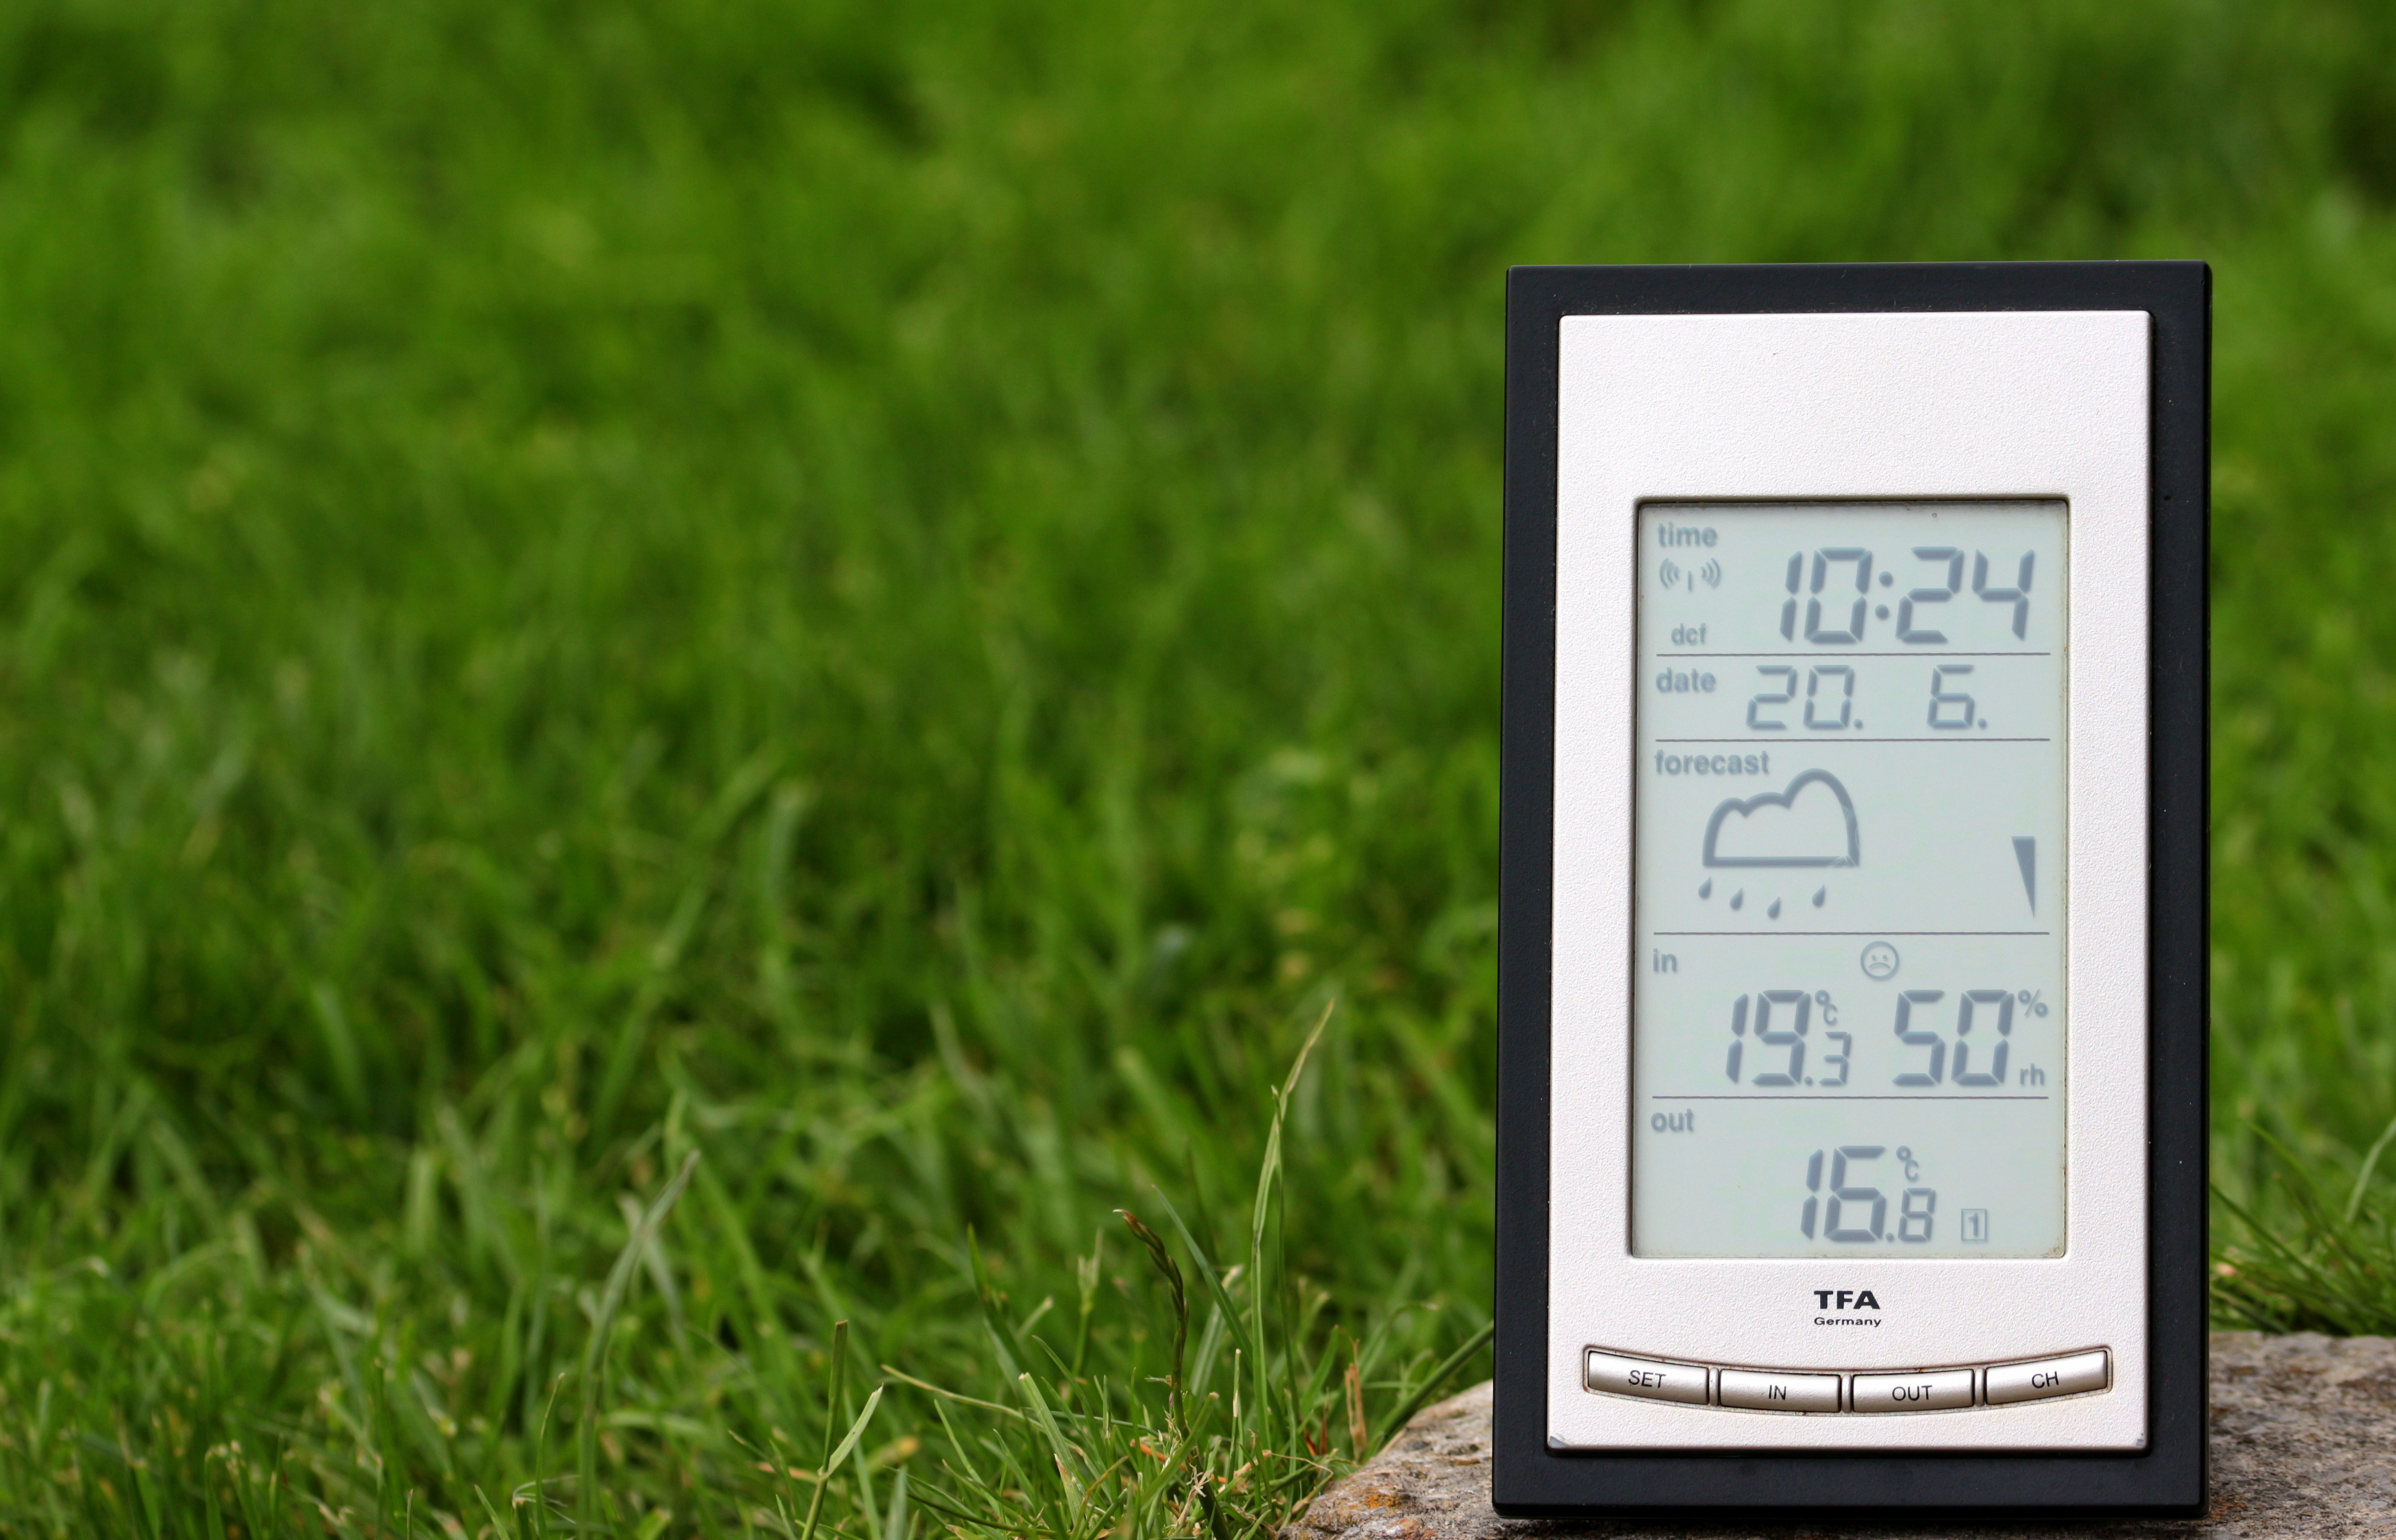
grass, lawn, green, soil, date, time of, temperature display, weather station, digital display, weather forecast, rain forecast